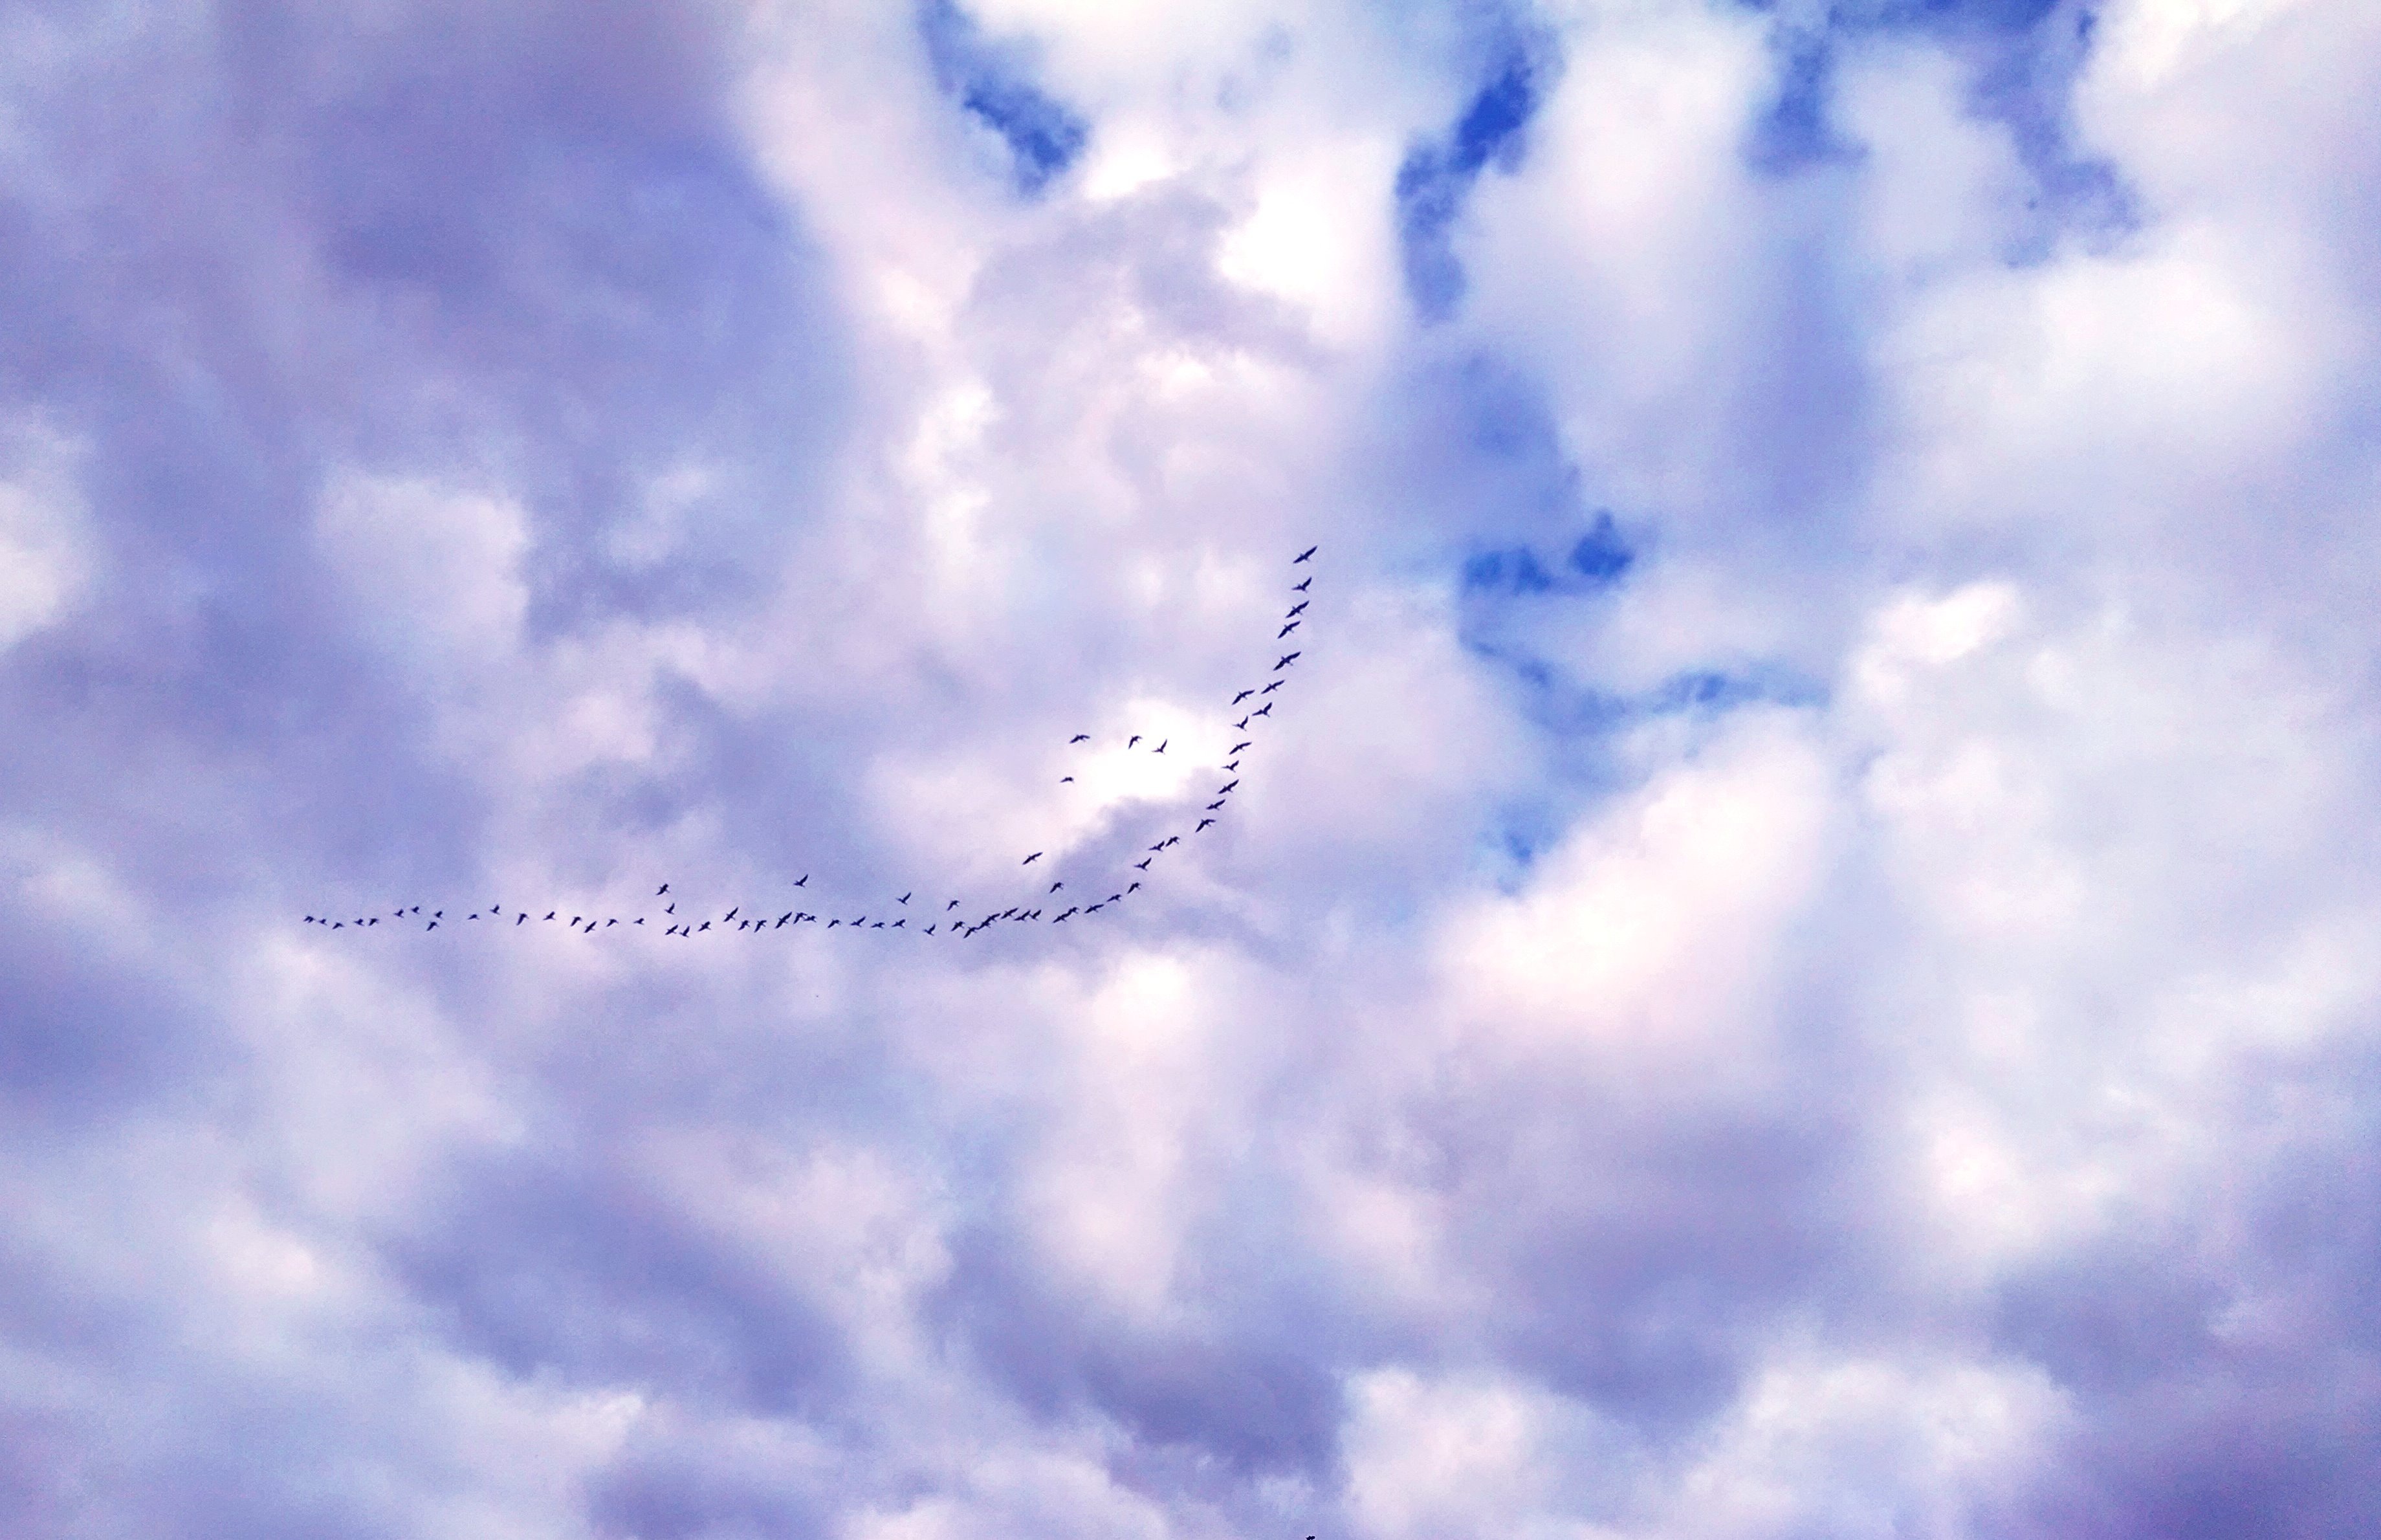
nature, bird, wing, cloud, sky, sunlight, wind, flock, flying, fly, formation, wildlife, wild, scenic, flight, cumulus, blue, outdoors, clouds, canada, goose, geese, migration, waterfowl, meteorological phenomenon, atmosphere of earth